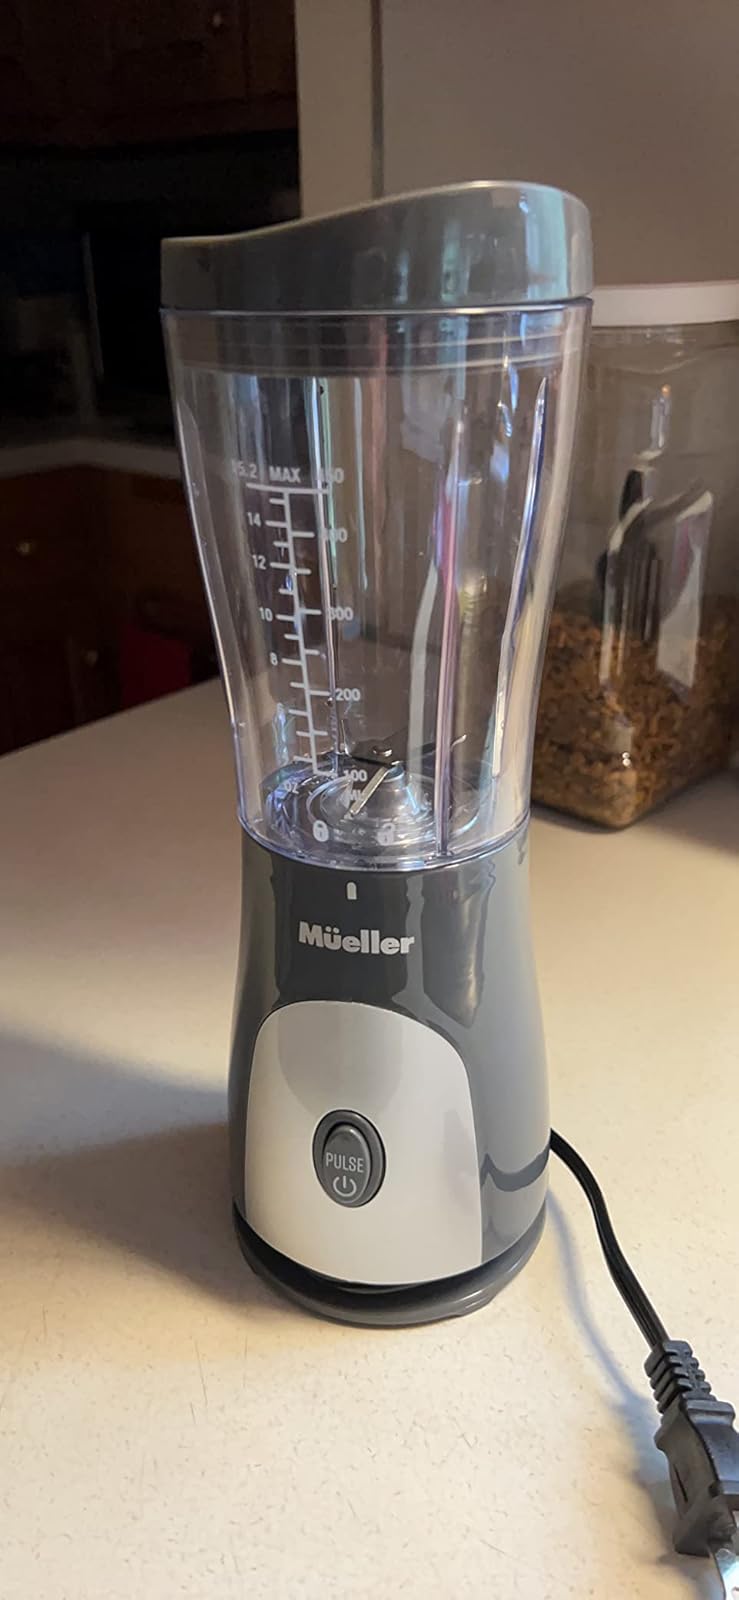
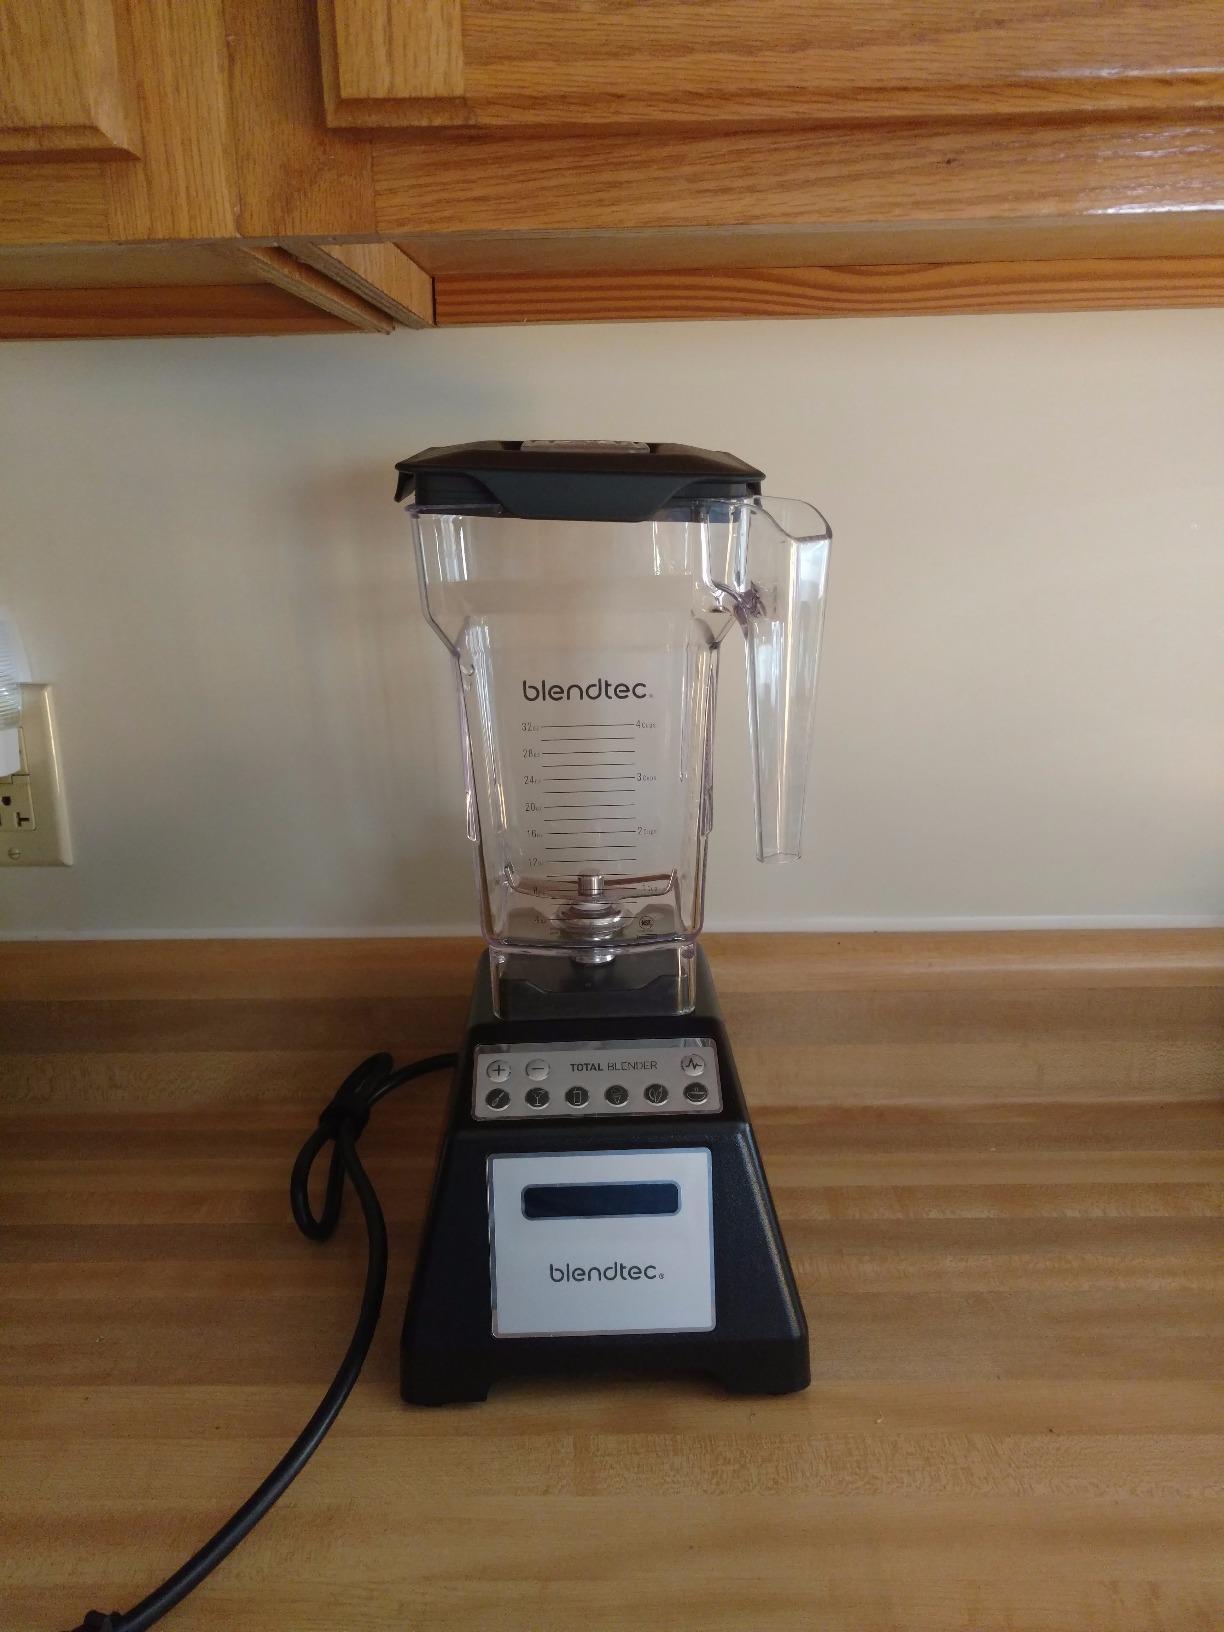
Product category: items_blender
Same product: no